Charlie LaVere

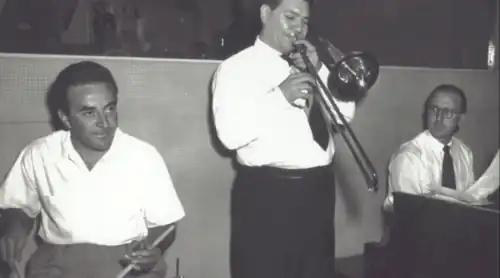
Nick Fatool, Jack Teagarden, Charles LaVere – February 1950

In response to the rising number of labels being formed as a result of the strike, LaVere formed the LaVere's Chicago Loopers in July 1944. The band featured Billy May, Artie Shapiro, Floyd O'Brien, Joe Venuti, Matty Matlock, Nick Fatool, and George Van Eps. The band recorded on various dates over 1944, 1945, 1948, and 1950 with some variations in members. Songs were recorded largely without written music, and included LaVere's original compositions "Very 8'n Boogie", "Love Lies", and "It's All In Your Mind", the latter featuring Jack Teagarden on vocals. LaVere contributed lead vocal to Gordon Jenkins' "Maybe You'll Be There", which was released on June 11, 1948. The recording was highly successful and spent 30 weeks on the charts, peaking at #3, and selling over a million records. The song would go on to become a pop standard, recorded by many artists, from Frank Sinatra to Bob Dylan. LaVere's Chicago Loopers performed live at the Dixieland Jubilee in October 1949 at the Shrine Auditorium. The event also featured performances by Castle Jazz Band, Kid Ory's Creole Band, Pete Dailey's Chicagoans, The Firehouse Five, Red Nichols Pennies. The performance was recorded and released on Decca Records. In March 1950, LaVere performed as part of Gordon Jenkins' Orchestra for Billie Holiday's final recordings with Decca Records. In 1951, LaVere once again joined Jenkins' to record a number of dates with Louis Armstrong. Songs recorded include "When It’s Sleepy Time Down South", "It’s All in the Game", "You’re Just In Love / If", "Big Butter and Egg Man", "You’re the Apple of My Eye", "Jeannine (I Dream of Lilac Time)", and "Indian Love Call".